History of Liberia

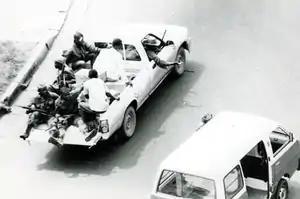
INPFL militiamen in 1990 after taking control of much of Monrovia.

On September 9, President Doe paid a visit to the barely established headquarters of ECOMOG in the Free Port of Monrovia. While he was at the ECOMOG headquarters, he was attacked by INPFL, taken to the INPFL's Caldwell base, tortured, and killed.